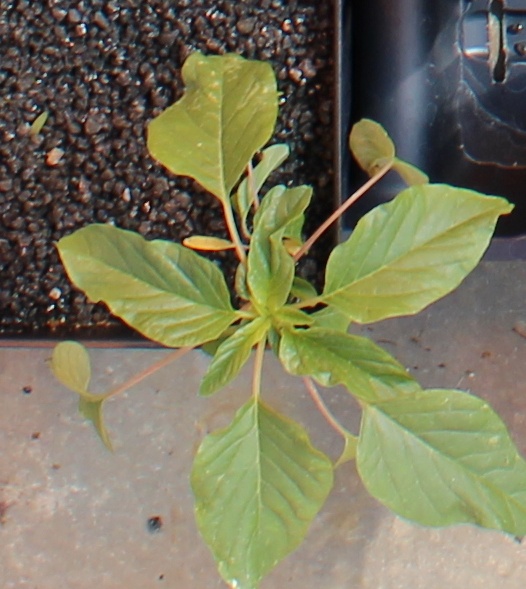
Label: Palmer Amaranth